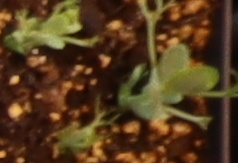
Label: Field Pea